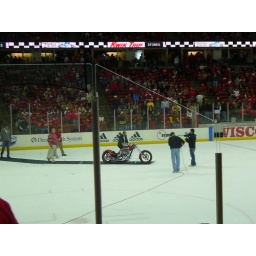
The person in gray jacket on the left side of this picture